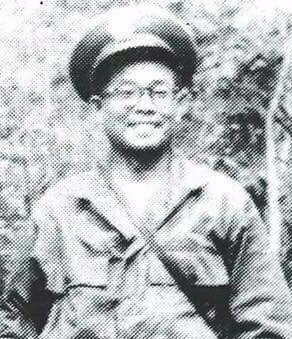
เซิน หง็อก ถั่ญ

|name = เซิน หง็อก ถั่ญ
|image =Sơn Ngọc Thành in 1936 (cropped).jpg
|order = นายกรัฐมนตรีกัมพูชา คนที่ 2
|monarch1 = พระบาทสมเด็จพระนโรดม สีหนุ
|term_start = 14 สิงหาคม พ.ศ. 2488
|term_end = 16 ตุลาคม พ.ศ. 2488
|predecessor1 = พระบาทสมเด็จพระนโรดม สีหนุ|เจ้านโรดม สีหนุ
|successor1 = สมเด็จกรมพระสีสุวัตถิ์ มุนีเรศ
|president2 = ลอน นอล
|term_start2 = 18 มีนาคม พ.ศ. 2516
|term_end2 = 15 ตุลาคม พ.ศ. 2516
|predecessor2 = สีสุวัตถิ์ สิริมตะ
|successor2 = ฮาง ทุน ฮัก
|office3 = รัฐมนตรีกระทรวงการต่างประเทศ (กัมพูชา)|รัฐมนตรีกระทรวงการต่างประเทศ
|term3 = พ.ศ. 2516
|predecessor3 = คาน์ วิค
|successor3 = ลอง โบเรต
|party = กรมประชาชน เขมรเสรี
|birth_date= 7 ธันวาคม พ.ศ. 2451
|birth_place=จ่าวิญ โคชินจีน
|death_place=ประเทศเวียดนาม|เวียดนาม
เซิน หง็อก ถั่ญ (; ) เป็นนักการเมืองชาตินิยมและนิยมสาธารณรัฐในกัมพูชา มีประวัติการต่อสู้ที่ยาวนานในฐานะกบฏผู้ต่อต้านรัฐบาลและได้เป็นนายกรัฐมนตรีในเวลาสั้น ๆ
== ชีวิตช่วงแรก ==
เซินเกิดที่เมืองจ่าวิญ ในเวียดนามใต้เมื่อ 7 ธันวาคม พ.ศ. 2451 บิดาเป็นชาวเขมรต่ำ มารดาเป็นลูกครึ่งจีน-เวียดนามCorfield (2009), p. 35 ผ่านการศึกษาในไซ่ง่อนและปารีส เรียนกฎหมายอีก 1 ปีแล้วจึงกลับสู่อินโดจีน โดยมาทำงานเป็นพนักงานฝ่ายปกครองในโพธิสัตว์และอัยการในพนมเปญก่อนจะเป็นรองผู้อำนวยการสถาบันพุทธศาสนาKiernan B (2004), p. 21 เซินร่วมมือกับปัช เชือน ออกหนังสือพิมพ์ภาษาเขมรฉบับแรกชื่อ "นครวัต" เมื่อ พ.ศ. 2479 แนวคิดของหนังสือพิมพ์นี้คือเรียกร้องให้ชาวเขมรต่อต้านการครอบงำทางการค้าของต่างชาติ และเริ่มต้นธุรกิจของตนเอง แนวคิดของทัญเป็นพวกฝ่ายขวา นิยมสาธารณรัฐ ทำให้เขากลายเป็นฝ่ายตรงข้ามกับพระนโรดม สีหนุเขายังให้การสนับสนุนความร่วมมือระหว่างเอเชียและสนับสนุนการสอนภาษาเวียดนามในโรงเรียน
== ความเกี่ยวข้องกับรัฐบาล ==
หลังจากการต่อต้านฝรั่งเศสใน พ.ศ. 2482 เซินได้ลี้ภัยไปยังญี่ปุ่นและกลับมาเมื่อพระนโรดม สีหนุประกาศเอกราชของกัมพูชาเมื่อ 12 มีนาคม พ.ศ. 2488 ระหว่างการยึดครองของญี่ปุ่น และได้เป็นนายกรัฐมนตรีในเดือนสิงหาคม เมื่อมีการฟื้นฟูอำนาจของฝรั่งเศสในเดือนตุลาคม เซินถูกจับกุมและถูกส่งตัวไปยังไซ่ง่อนและฝรั่งเศสโดยลำดับKiernan, p.51 ผู้ที่สนับสนุนเขาหลายคนเข้าร่วมกับเขมรอิสระเพื่อต่อสู้กับเจ้าอาณานิคม เซินได้กลับสู่กัมพูชาเมื่อ พ.ศ. 2494 แต่เขาปฏิเสธตำแหน่งรัฐมนตรี โดยหันไปร่วมมือกับผู้นำเขมรอิสระหลายคนและออกหนังสือพิมพ์ "แขมร์โกรก" (ខ្មែរក្រោក, Khmer Kraok) เพื่อสนับสนุนให้ต่อต้านการปกครองของฝรั่งเศส และถูกสั่งห้ามพิมพ์อย่างรวดเร็วใน พ.ศ. 2495 หลังจากนั้น เซินจึงออกจากเมืองไปจัดตั้งกลุ่มต่อต้านในเขตป่าของจังหวัดเสียมราฐ
เซินพยายามเข้าควบคุมเขมรอิสระและกลุ่มผู้มีอิทธิพลในท้องถิ่น ซึ่งในจำนวนนี้มีพระนโรดม จันทรังสี และพุทธ ฉายสนับสนุนการเป็นผู้นำของเขา หลังกัมพูชาได้รับเอกราช เซินได้รับการสนับสนุนมากจากชาวแขมร์กรอมแต่มีอิทธิพลน้อยภายในประเทศกัมพูชา และยืนอยู่ตรงข้ามกับกลุ่มฝ่ายซ้าย
== เขมรเสรี ==
หลังจากสงครามอินโดจีนครั้งแรกสงบลงเมื่อ พ.ศ. 2497 เซินได้จัดตั้งกองทหารที่เรียกเขมรเสรีในฐานที่มั่นเดิมของเขาที่เสียมราฐเพื่อต่อต้านพระนโรดม สีหนุ ซึ่งทรงเริ่มเห็นว่าเขาเป็นศัตรูสำคัญ ใน พ.ศ. 2502 กลุ่มเขมรเสรีกล่าวหาว่าพระนโรดม สีหนุเป็นคอมมิวนิสต์เพราะร่วมมือกับเวียดนามเหนือKiernan, p.186 เซินได้เคลื่อนไหวตามแนวชายแดนไทยและเวียดนามใต้ และตั้งสถานีวิทยุออกอากาศโจมตีพระนโรดม สีหนุ หลังการรัฐประหาร พ.ศ. 2513 ทัญได้รับเชิญให้เข้าร่วมรัฐบาลสาธารณรัฐเขมรของลน นล และนำกองกำลังเขมรเสรีเข้าร่วมด้วย
ใน พ.ศ. 2515 เซินได้ขึ้นเป็นนายกรัฐมนตรี แต่หลังจากเป็นเป้าหมายของการวางระเบิด (คาดว่าดำเนินการโดยฝ่ายของ ลน นน) เซินจึงลี้ภัยไปเวียดนามใต้ หลังจากที่ฝ่ายเวียดนามเหนือได้รับชัยชนะ เซินถูกจับกุมในเวียดนามใต้ และถูกคุมขังจนเสียชีวิตในคุกเมื่อ 8 สิงหาคม พ.ศ. 2520 รวมอายุได้ 69 ปี
==อ้างอิง==
* Corfield, Justin J., "The History of Cambodia", ABC-CLIO, 2009, ISBN 0313357234
* Kiernan, Ben; "How Pol Pot came to power", "Yale University Press", 2004, ISBN 9780300102628
หมวดหมู่:นายกรัฐมนตรีกัมพูชา
หมวดหมู่:บุคคลจากจังหวัดจ่าวิญ
หมวดหมู่:ชาวกัมพูชาเชื้อสายจีน
หมวดหมู่:ชาวกัมพูชาเชื้อสายเวียดนาม